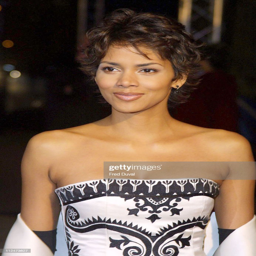
actor during premiere - arrivals .